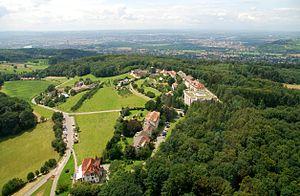
Bettingen est une commune suisse du canton de Bâle-Ville.